Barbara Field

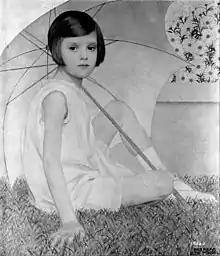
Portrait of Barbara Field by Boutet de Monvel

Field was a graduate of the University of Pennsylvania (BA) and the University of Minnesota (MA).